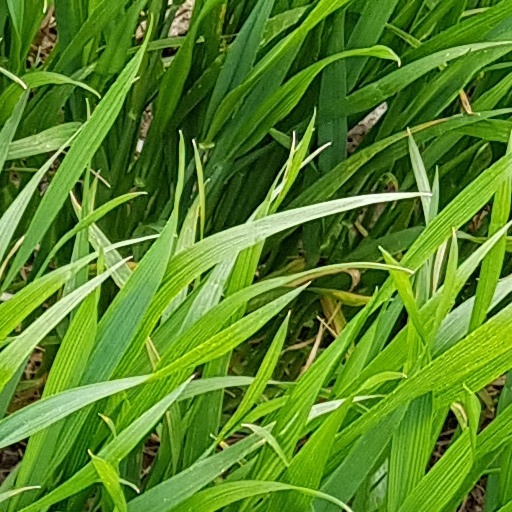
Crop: wheat